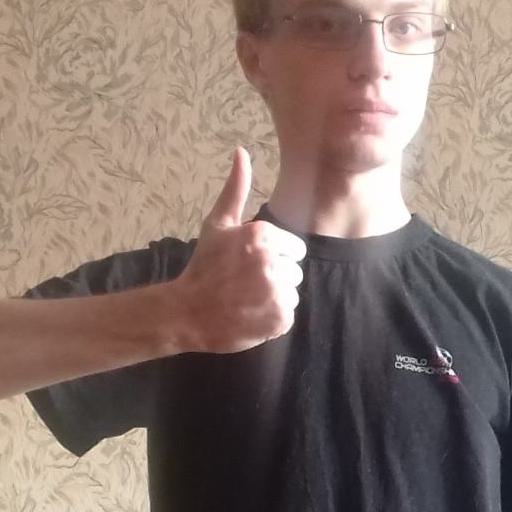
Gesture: like